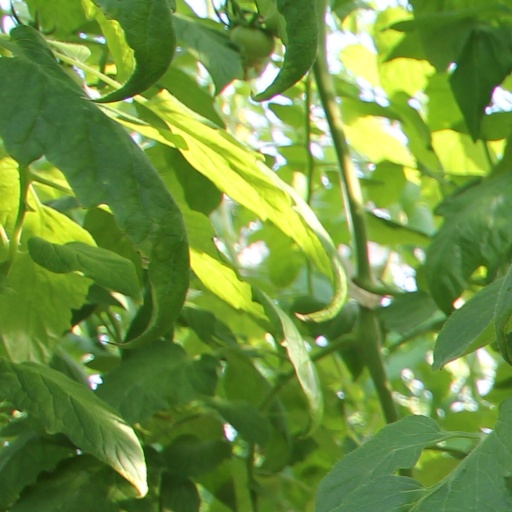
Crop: tomato